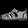
Label: Sandal